SUN Mobility

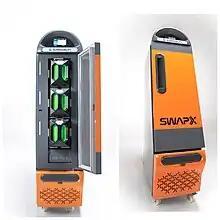
The 3-dock Swap Station 'SwapX' launched in January 2023

The SwapX is a battery swapping station that was developed by SUN Mobility to improve the density of the battery swapping network. SwapX was launched in January 2023 at the Delhi Auto Expo. It comes with 3 docks and can be installed within an area of 4.5 to 6 sq. feet, requiring a 15A power supply to operate.